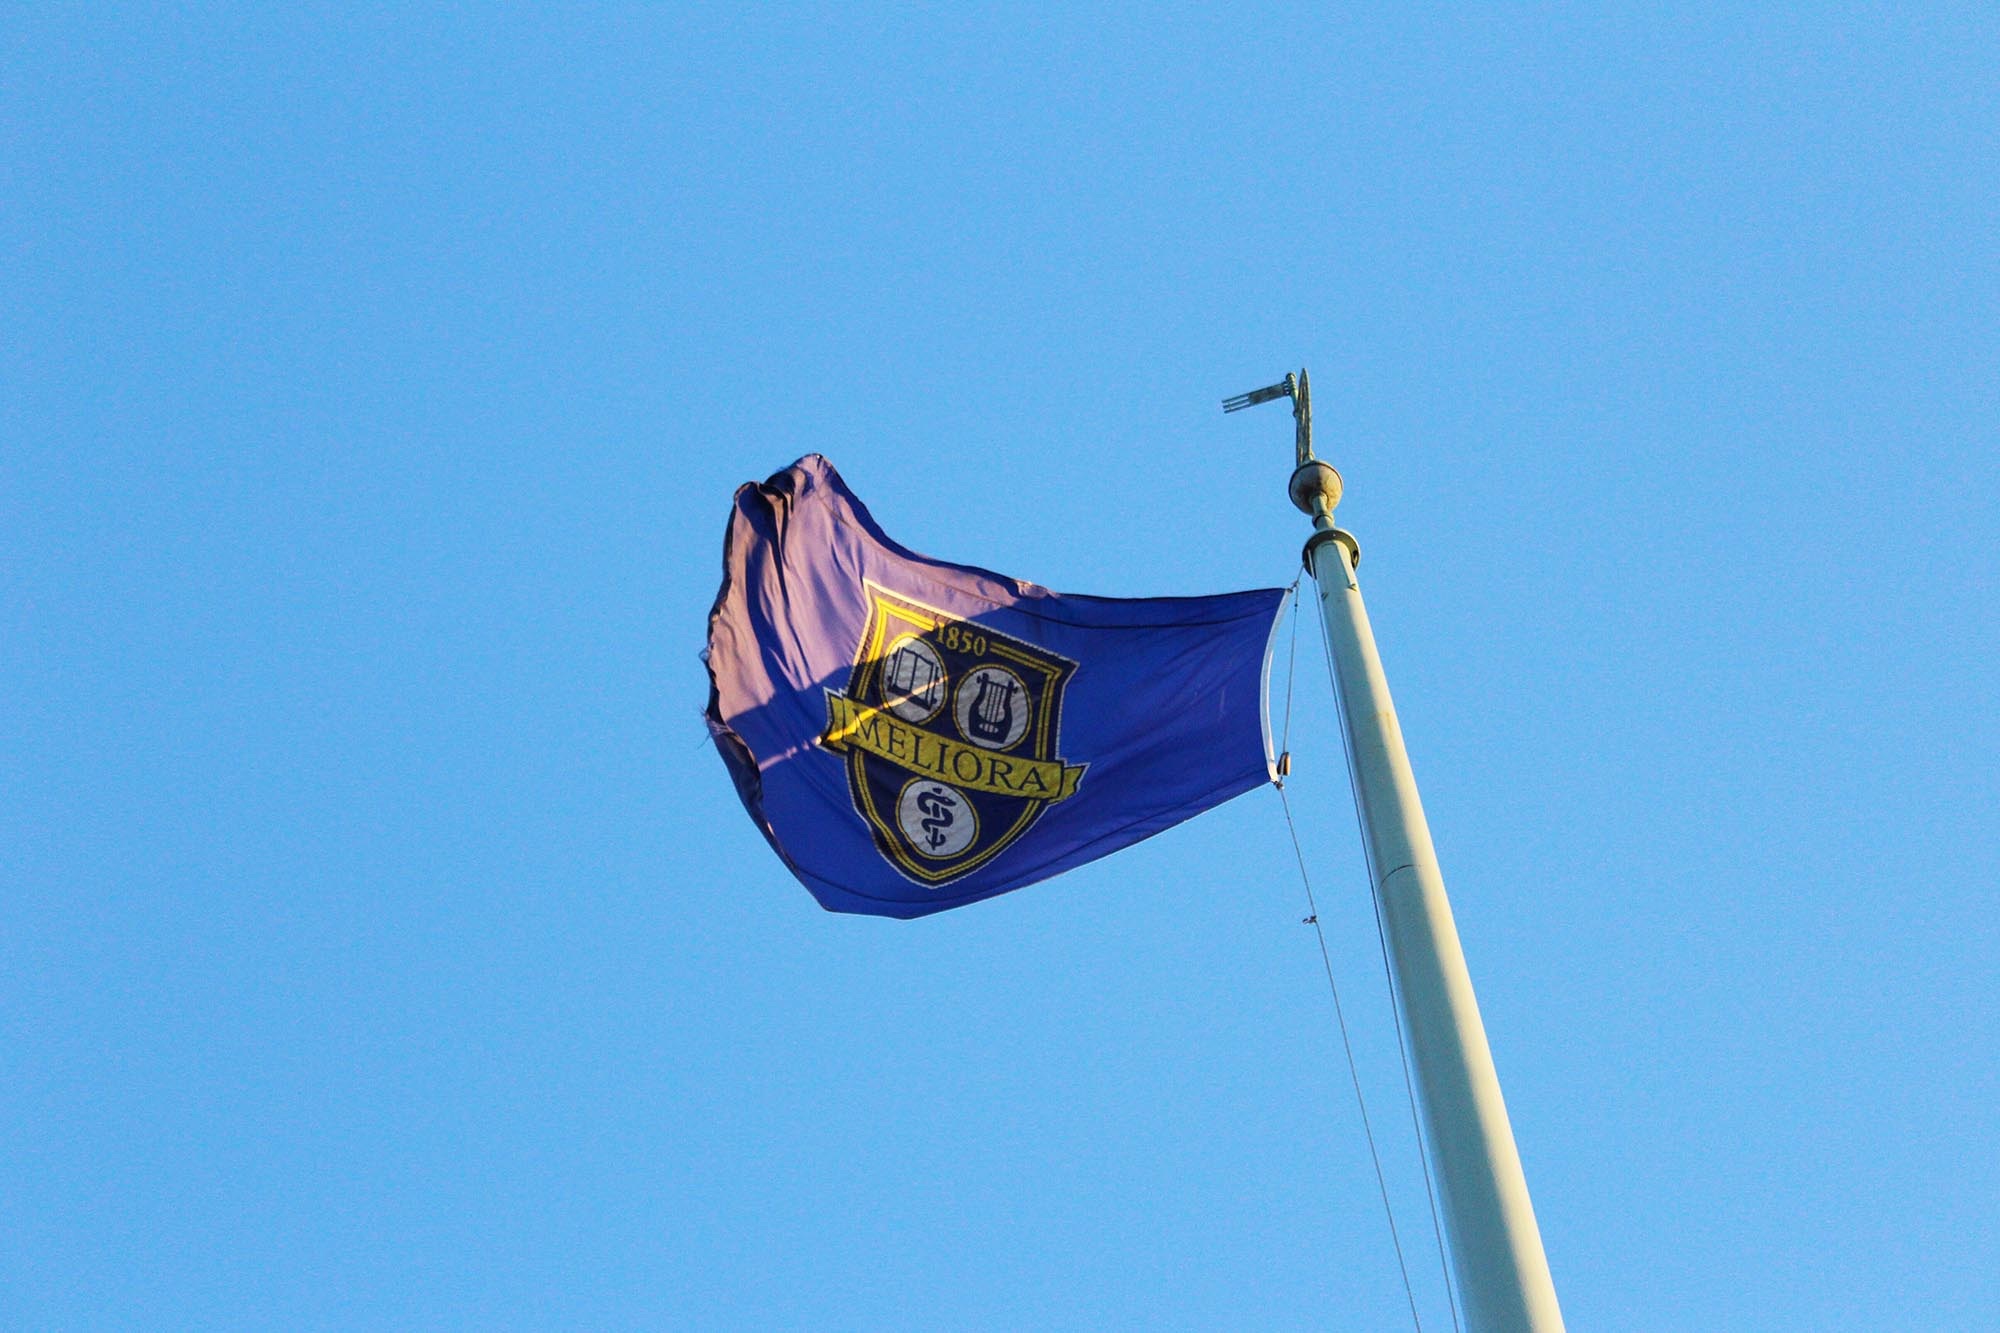
wind, mast, flag, blue, toy, flag of the united states, atmosphere of earth